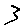
Label: 3